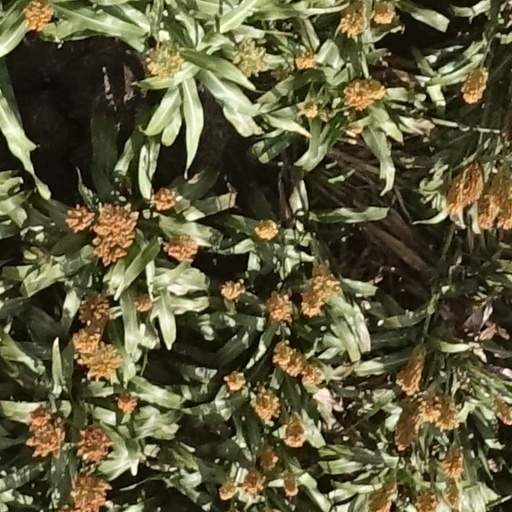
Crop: sorghum